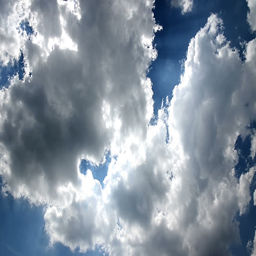
clouds move across the sky very quickly .